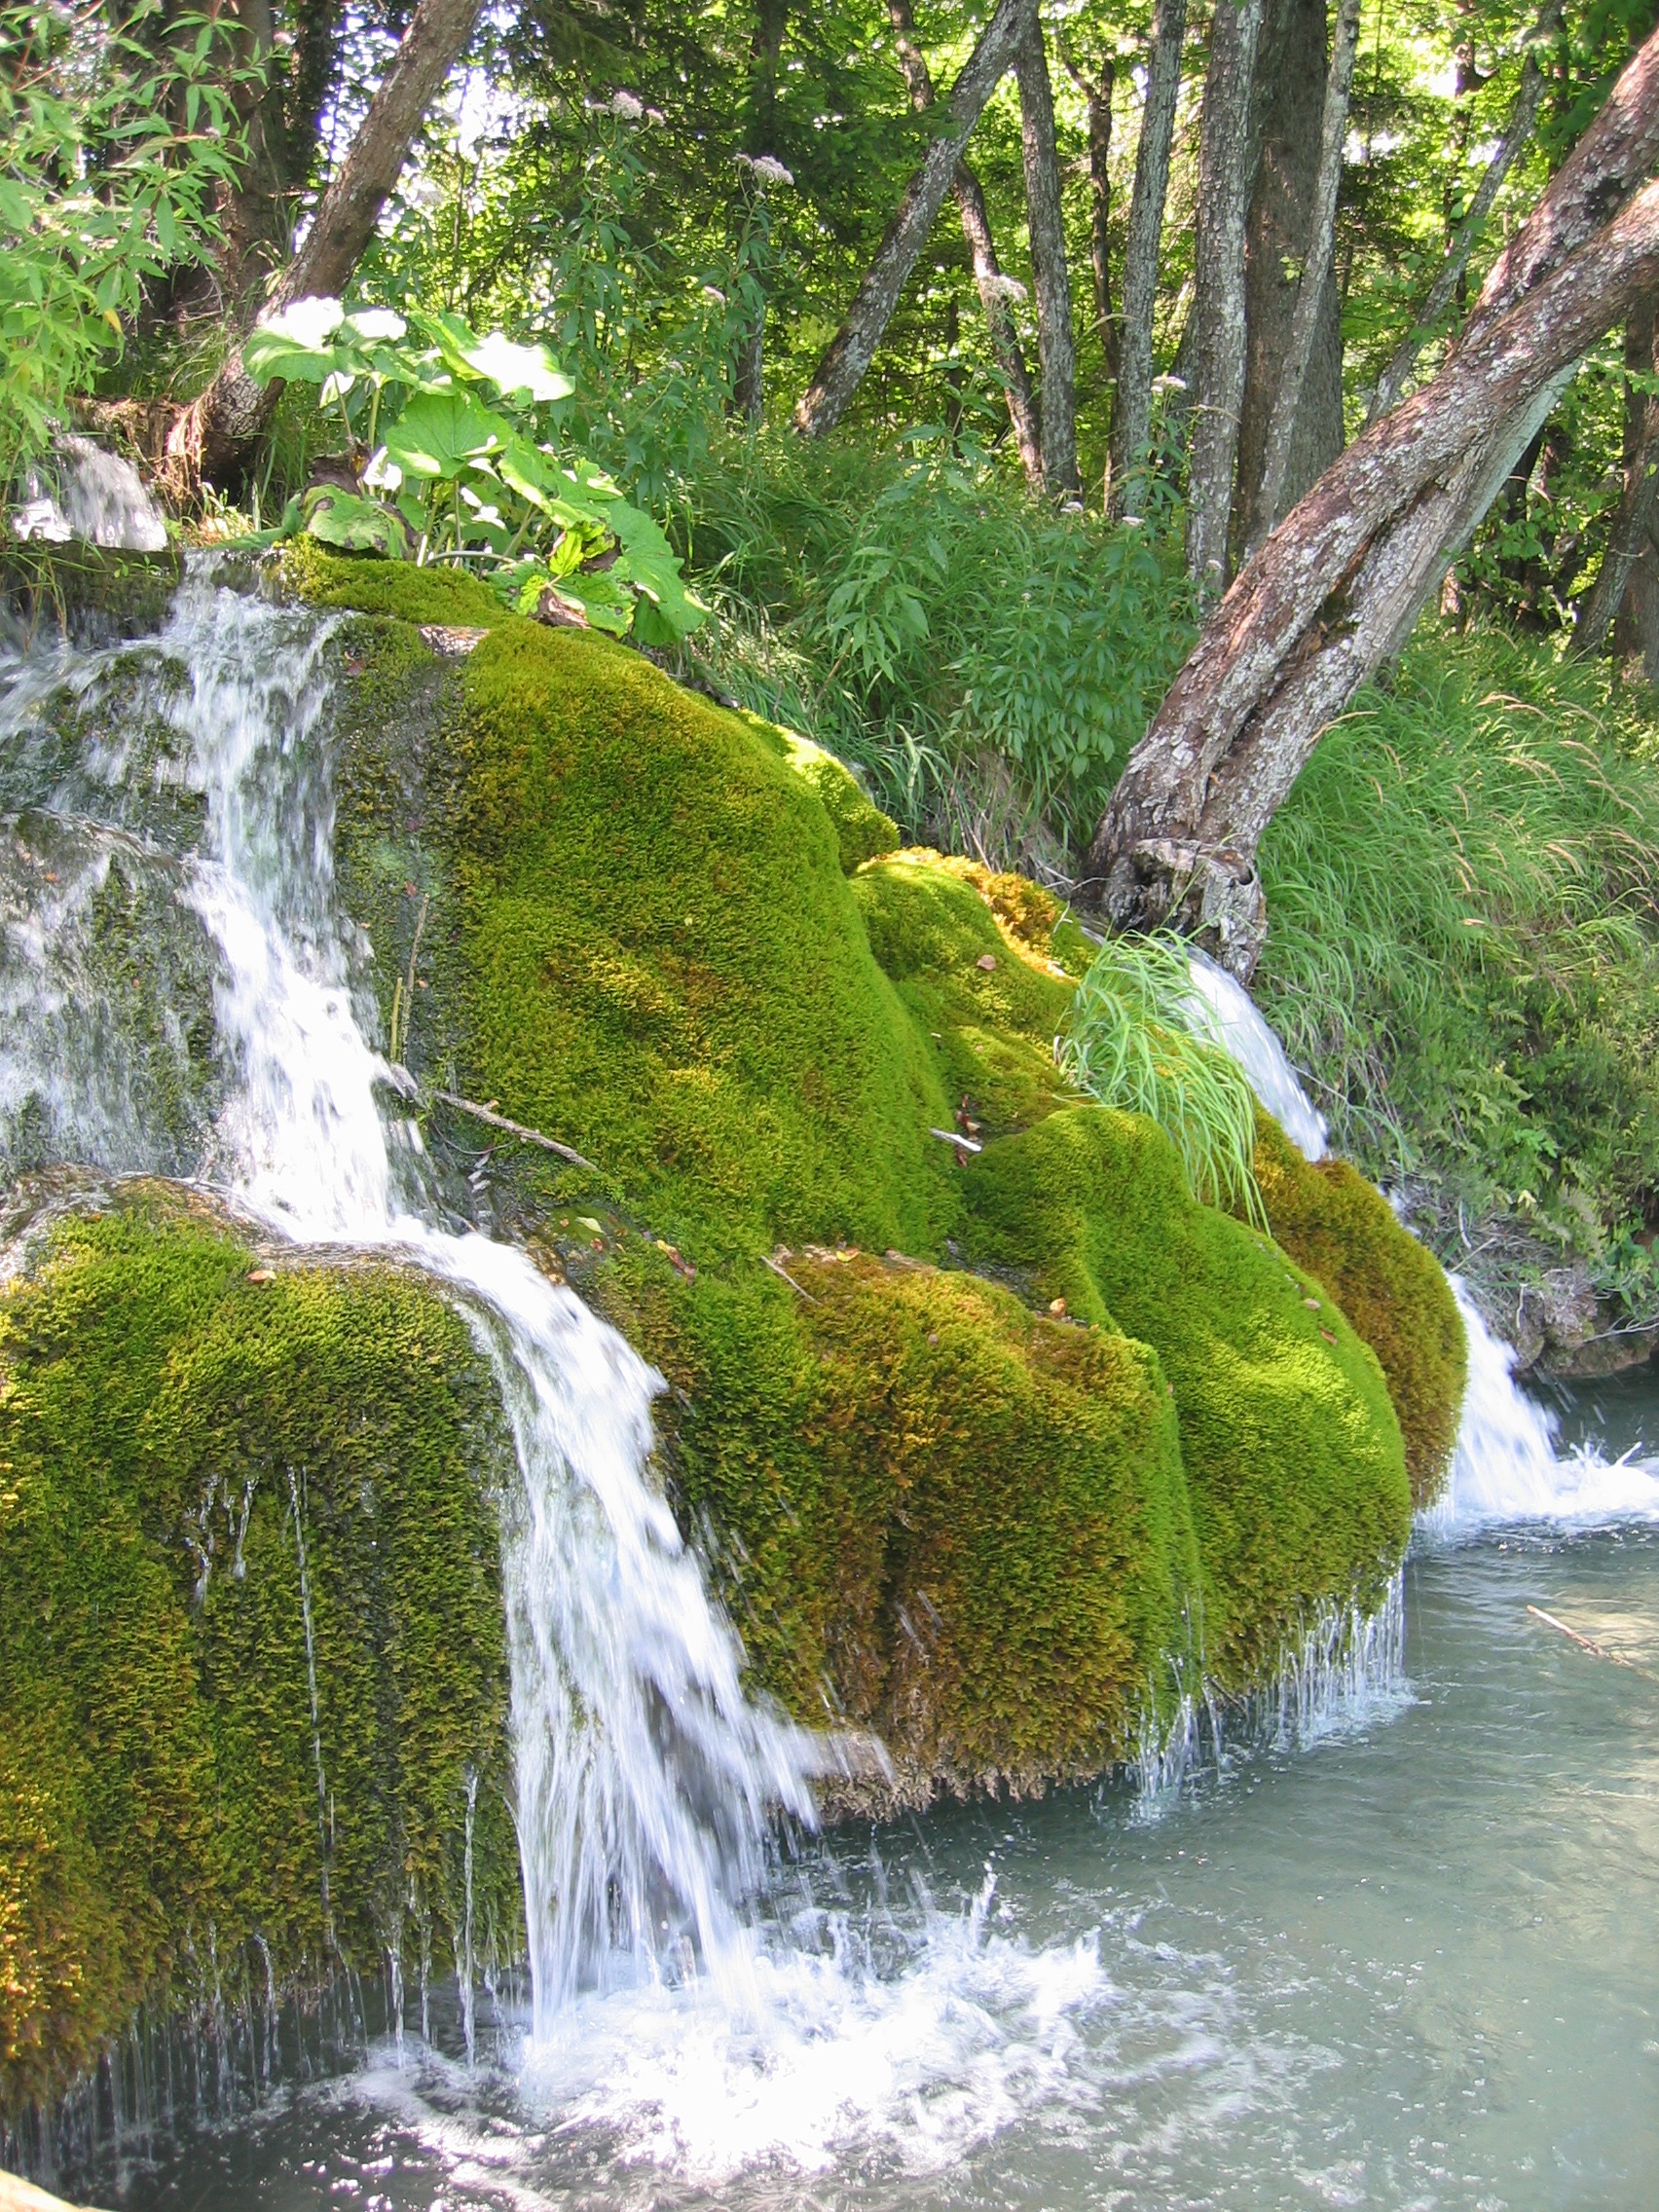
landscape, tree, water, nature, forest, waterfall, river, moss, stream, jungle, rapid, body of water, vegetation, rainforest, wasserfall, bach, moist, water feature, watercourse